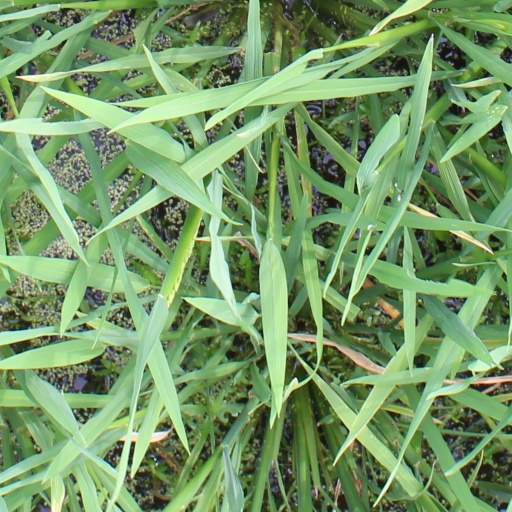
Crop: rice